Performance art

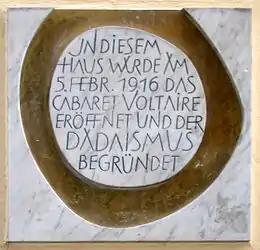
Original plaque of the Cabaret Voltaire in Zürich

The definition and historical and pedagogical contextualization of performance art is controversial. One of the handicaps comes from the term itself, which is polysemic, and one of its meanings relates to the scenic arts. This meaning of "performance" in the scenic-arts context differs radically from the concept of "performance art", since performance art emerged with a critical and antagonistic position towards scenic arts. Performance art only adjoins the scenic arts in certain aspects such as the audience and the present body, and still not every performance-art piece contains these elements.